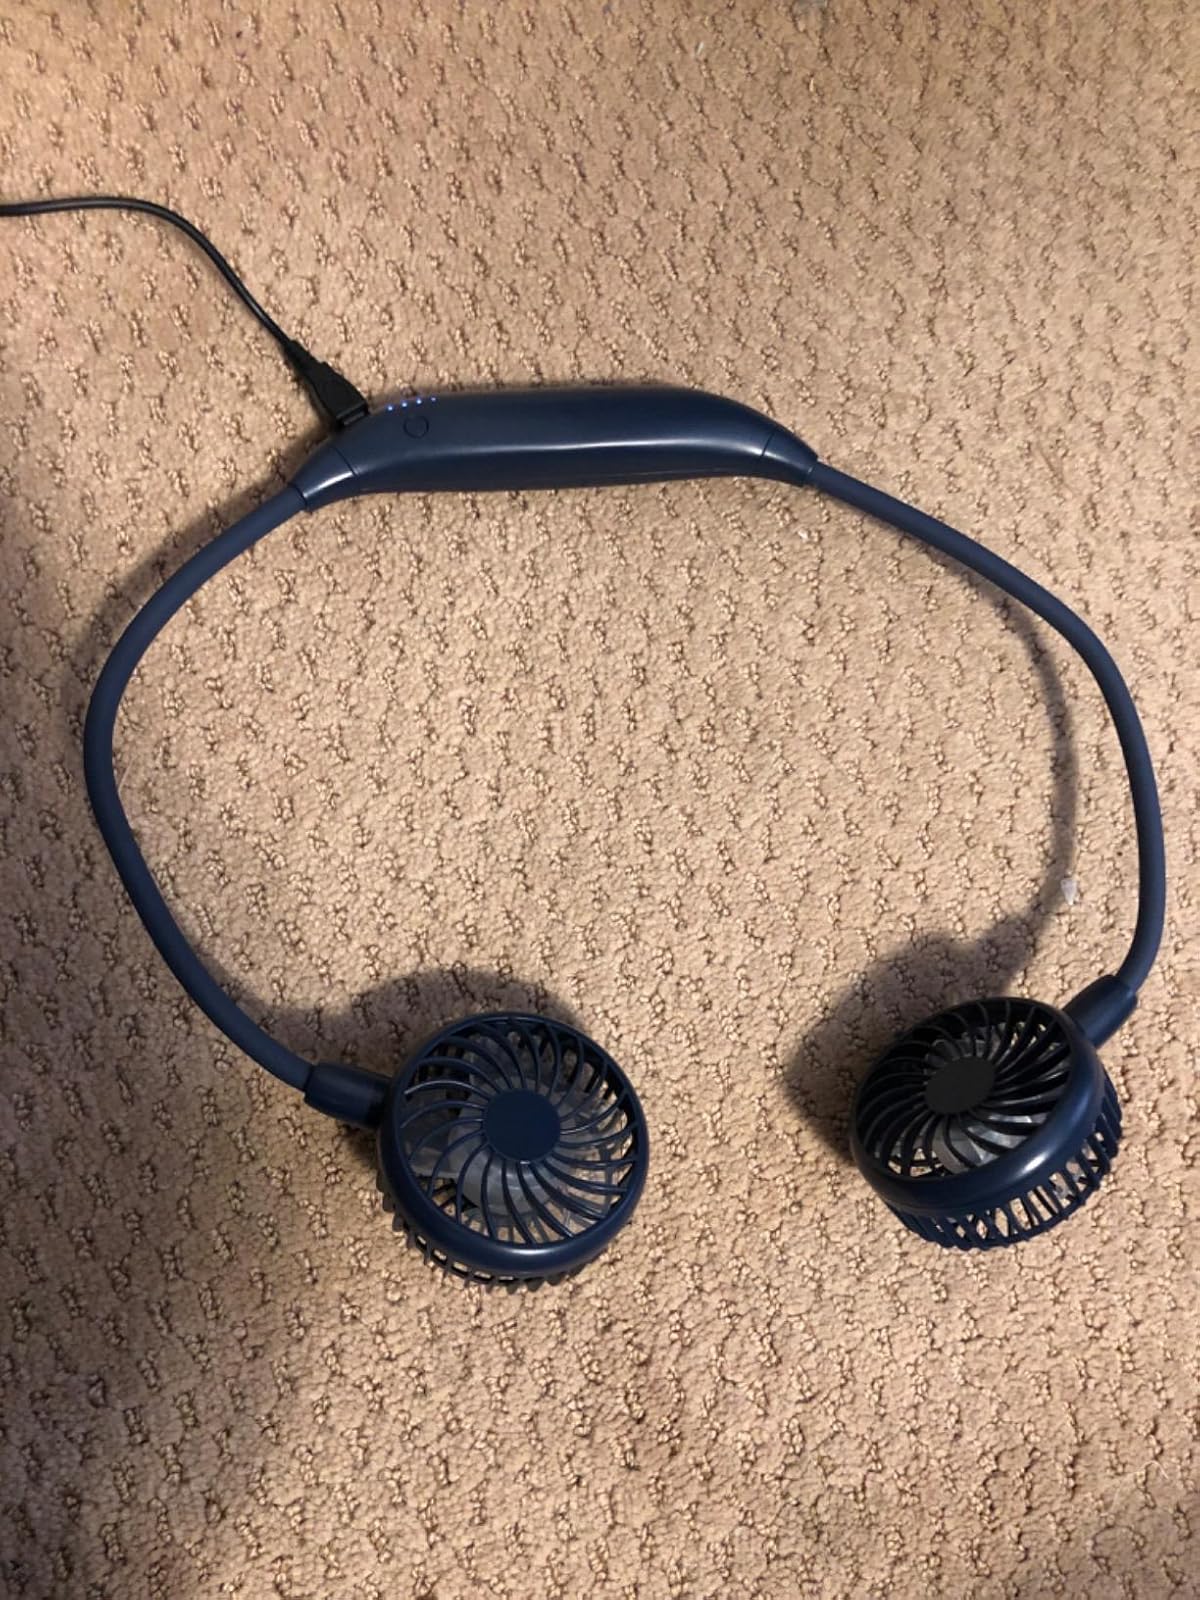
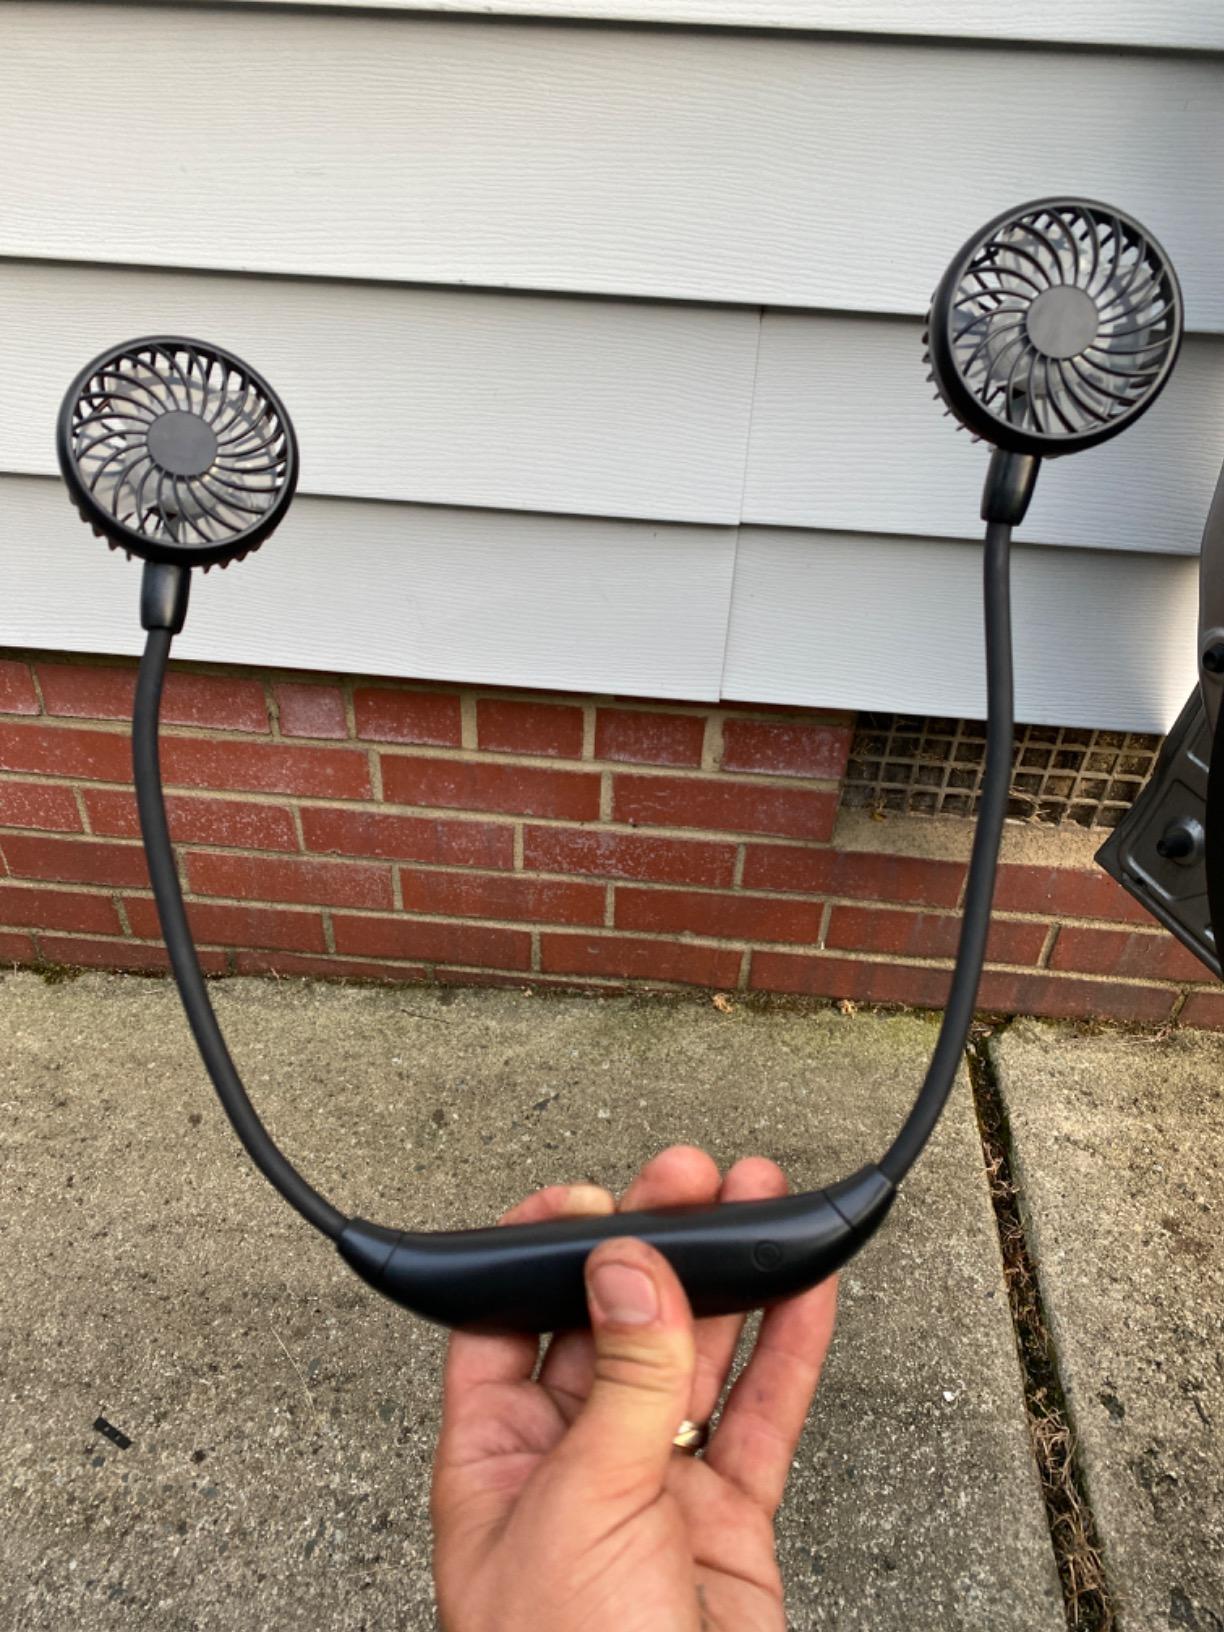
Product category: fan
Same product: yes